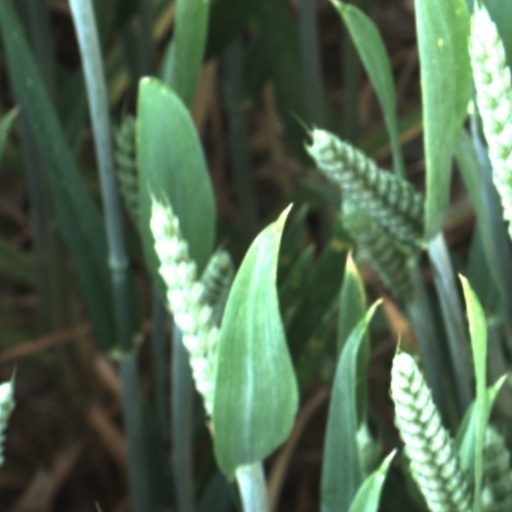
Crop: wheat